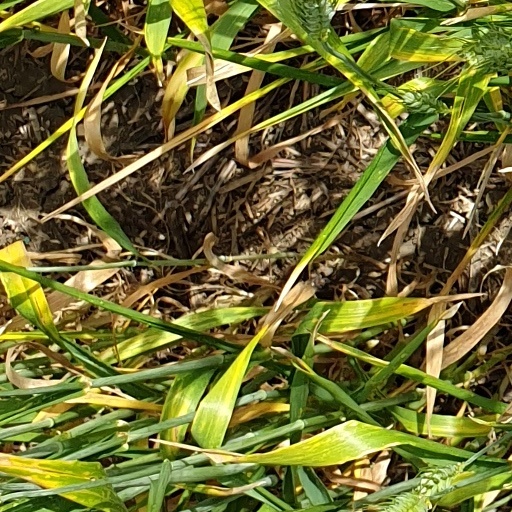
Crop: wheat